Tolkien and race

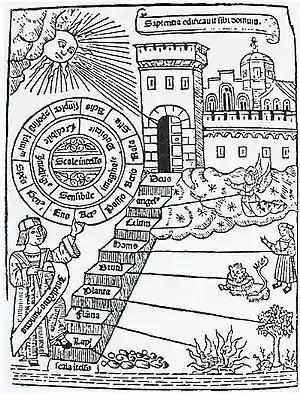
Dimitra Fimi writes that Middle-earth assumes a fixed hierarchy of types of being, like the medieval great chain of being. (Ramon Llull's "Ladder of Ascent and Descent of the Mind", 1305, pictured)

Anderson Rearick III writes that in Middle-earth, darkness and black are linked with evil Orcs and the Dark Lord Sauron, and that the Orcs are essentially expendable, a view with which Tom Shippey concurs. Rearick lists multiple arguments that imply that Tolkien was not racist, citing Steuard Jensen's observation that there are "light skinned characters who did evil things", including Boromir, Denethor, Gollum, Saruman, and Grima Wormtongue. He notes that the link between darkness and evil is made many times in the Bible, with phrases such as "the shadow of death" or "you are all children of light". The irredeemable Orcs, he notes, are traceable to Old English vocabularies where Latin "Orcus" (Pluto, ruler of the underworld, or death) is glossed as "orc, giant, or the devil of Hell". Rearick ends by stating that racism is a philosophy of power, whereas "The Lord of the Rings" embodies the Christian renunciation of power; he explains that Frodo gives up everything to fulfil his quest, just as Christ did. In his view, "nothing could be more contrary to the assumptions of racism than a Hobbit as a hero".